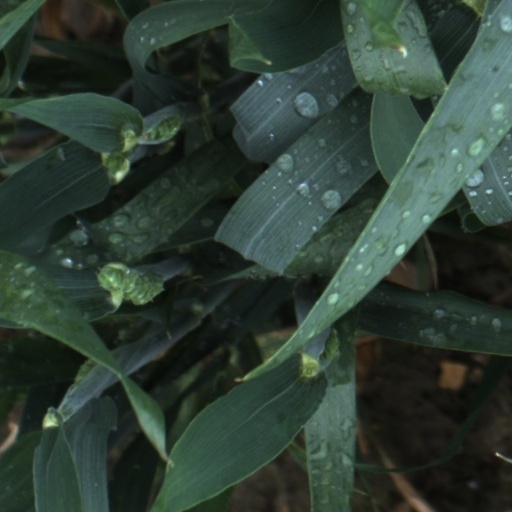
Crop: wheat